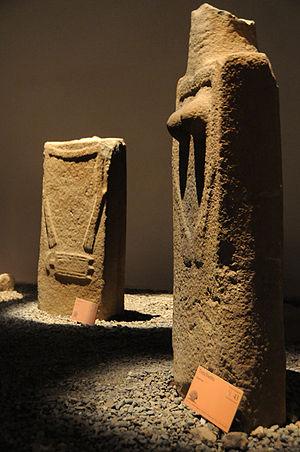
Pontremoli est une commune de la province de Massa-Carrara dans la région Toscane en Italie.